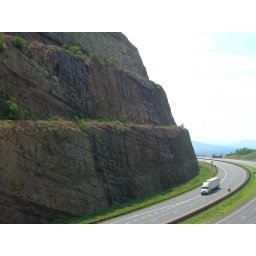
Oh....more lines. I just LOVE them. The road matches up with the curves in the mountain